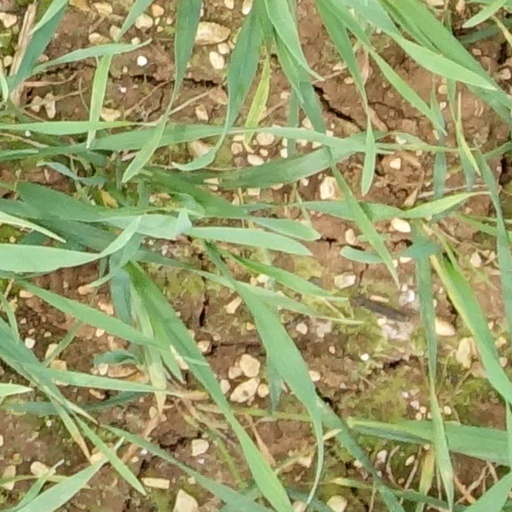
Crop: wheat